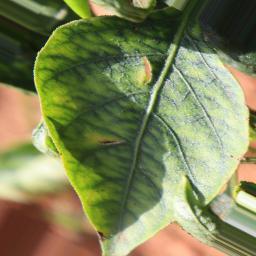
Label: nutritional